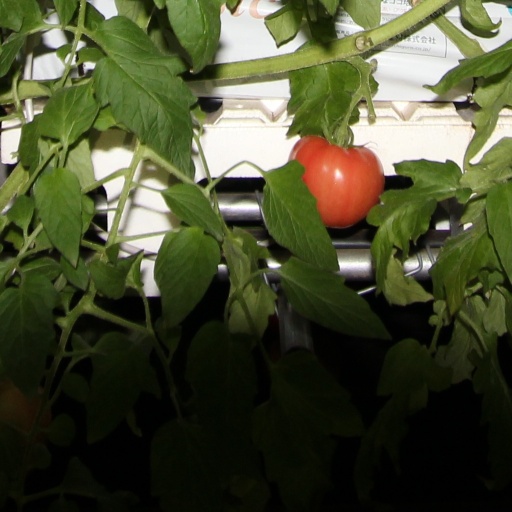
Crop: tomato